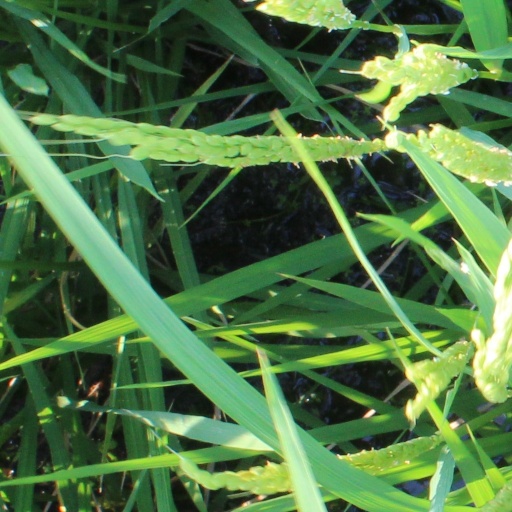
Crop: rice